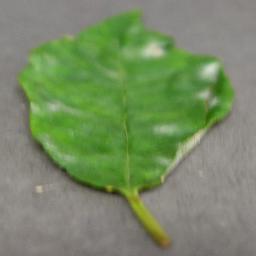
Label: Cherry___Powdery_mildew